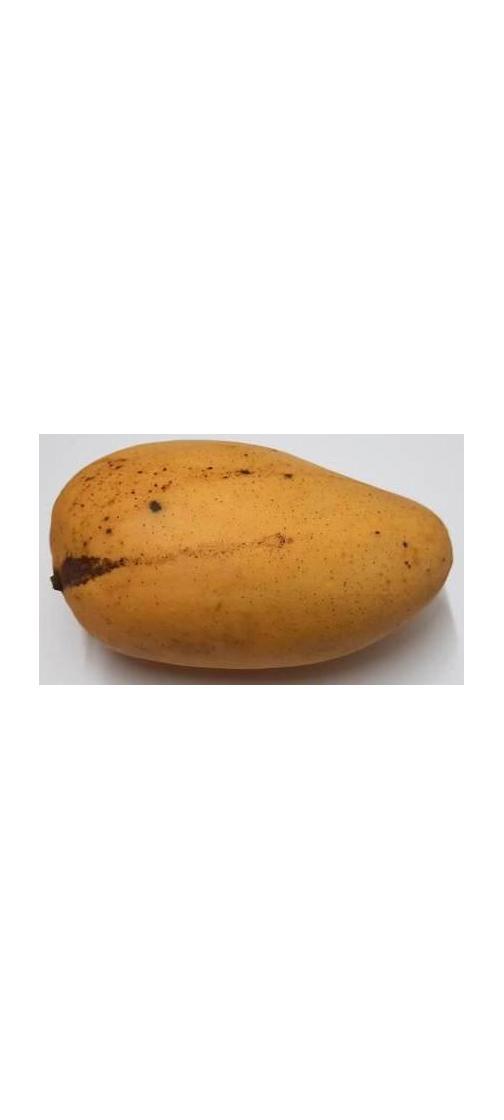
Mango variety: Katimon